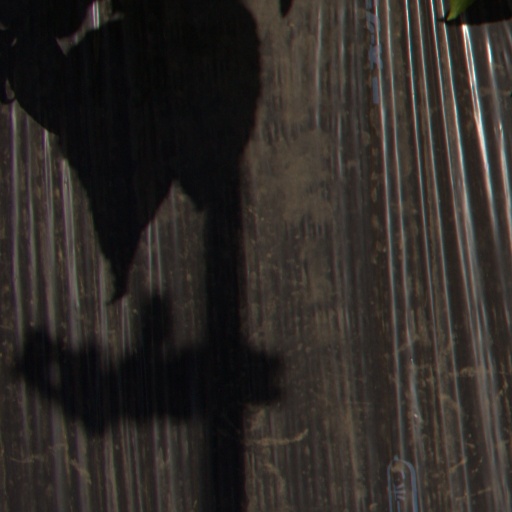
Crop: Jerusalem artichoke